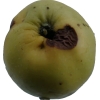
Label: Apple 13